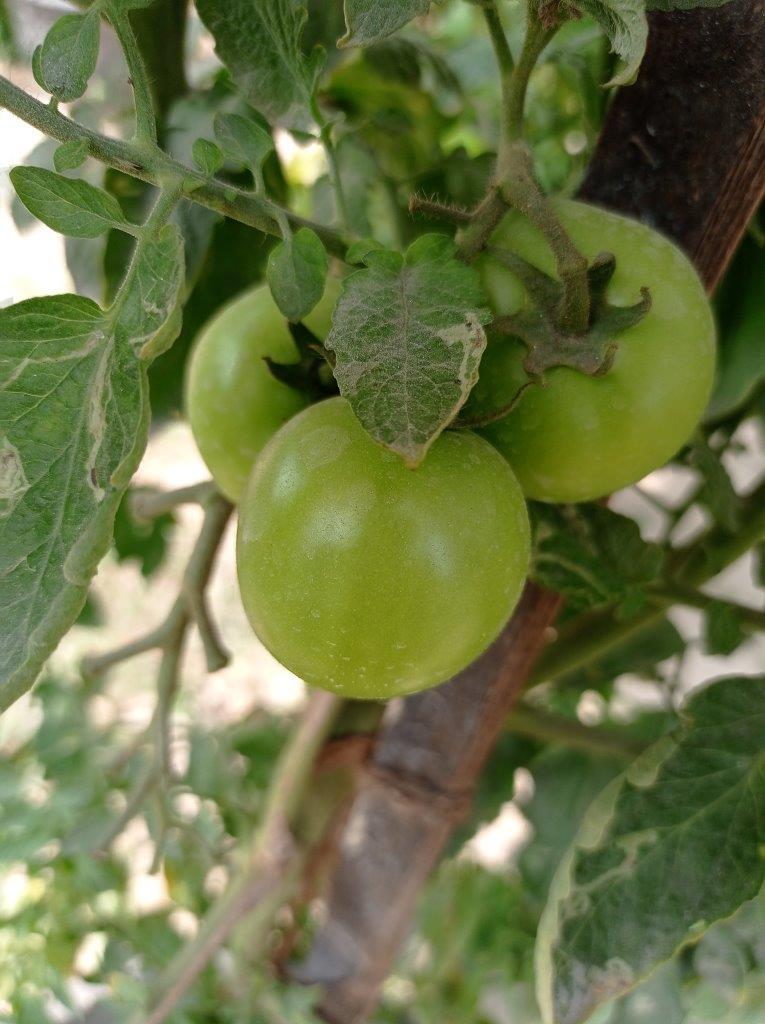
Maturity: Immature